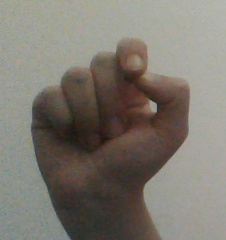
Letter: fa